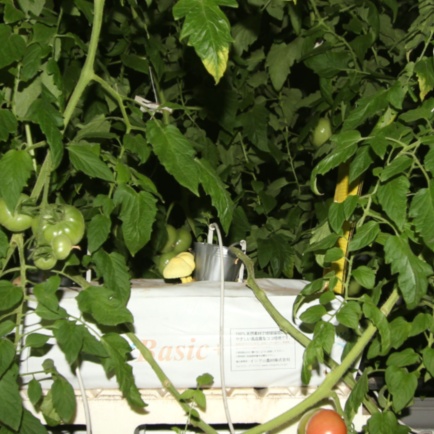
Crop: tomato